Wampanoag Royal Cemetery

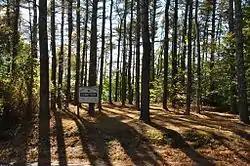

Wampanoag Royal Cemetery is a historic Native American cemetery in Lakeville, Massachusetts. There are approximately 20 graves in the cemetery, all of Native Americans. The burials include direct descendants of the Wampanoag sachem Massasoit. His daughter Amie, his only child to survive King Philip's War, and her descendants lived nearby in the Betty's Neck area. The last known burial was thought to be that of Lydia Tuspaquin, a drowning victim, in 1812.